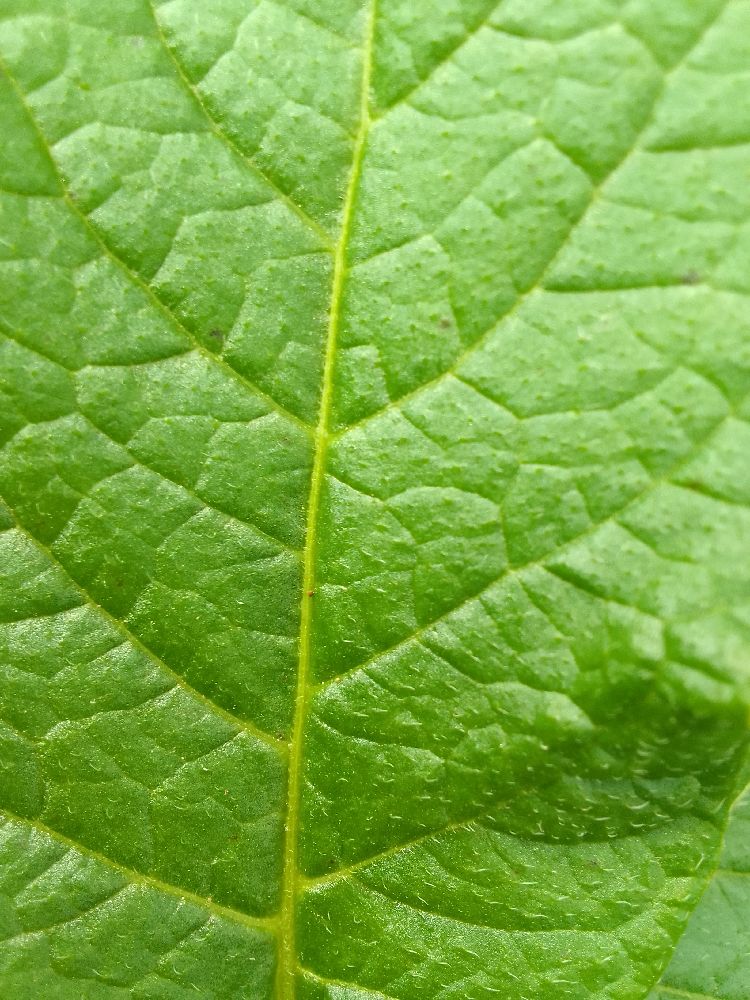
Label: Healthy